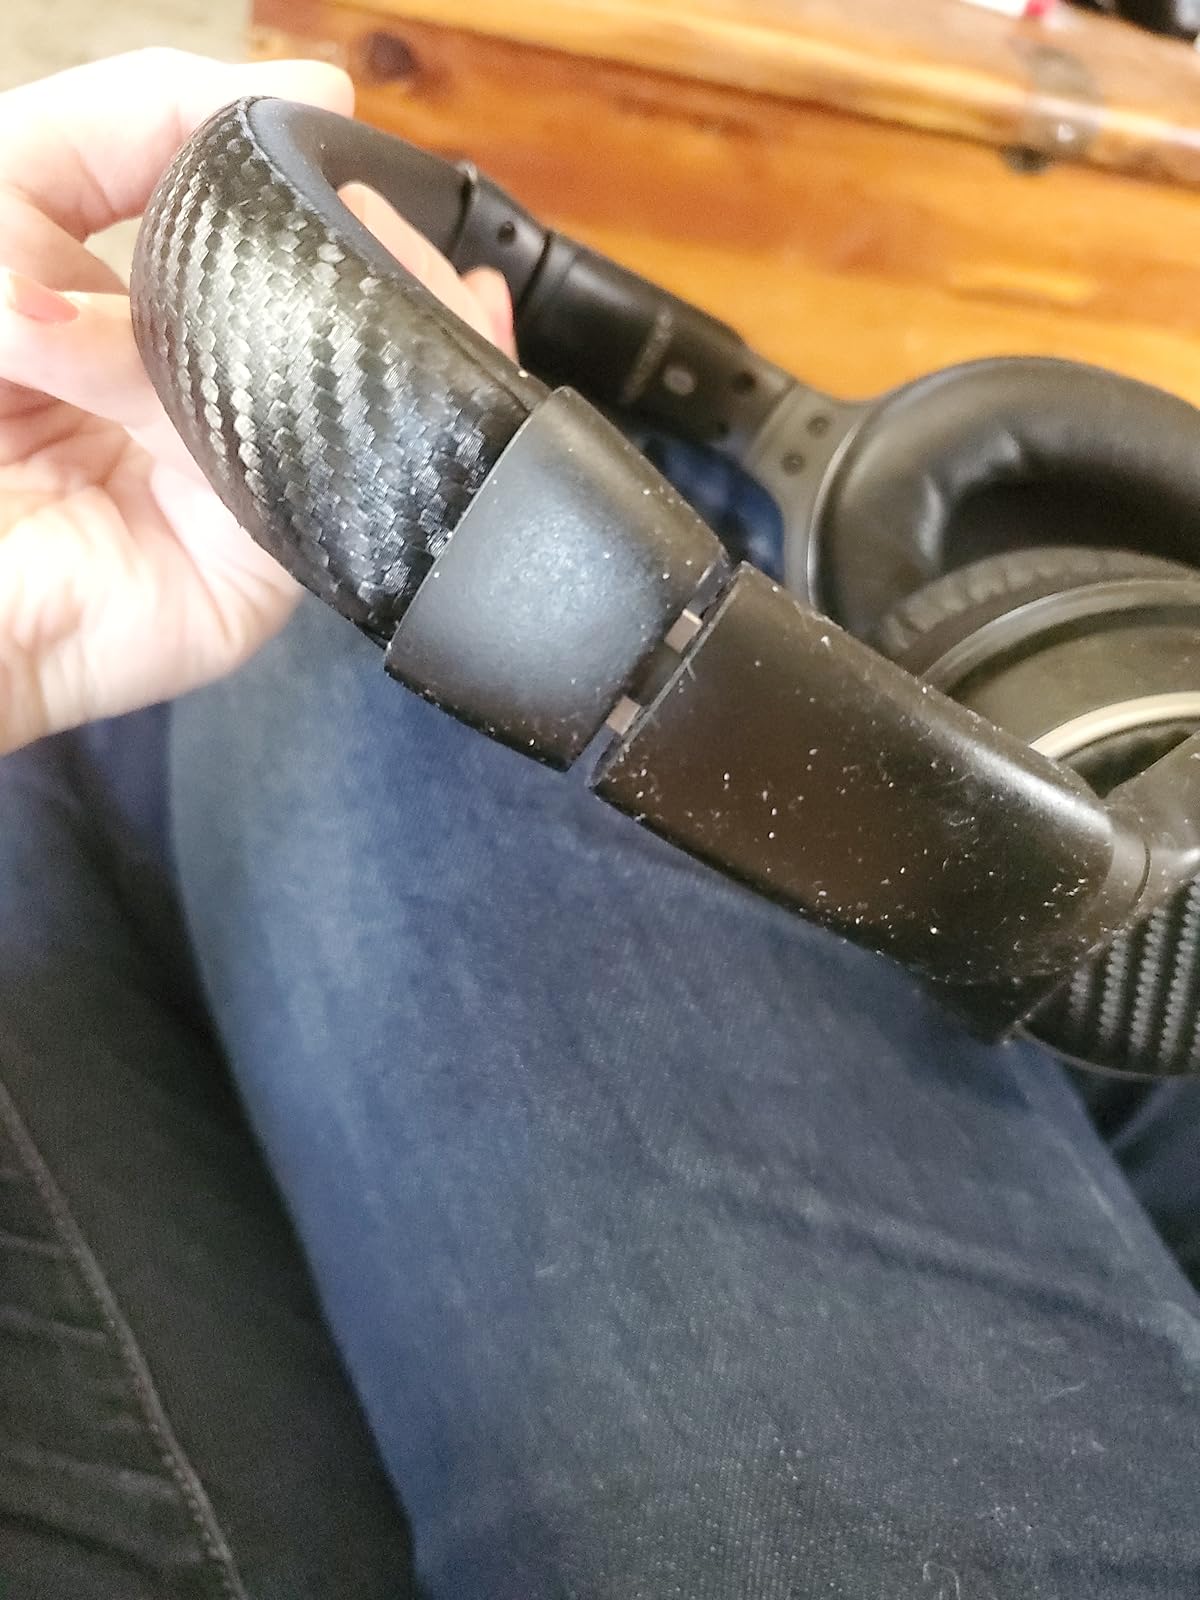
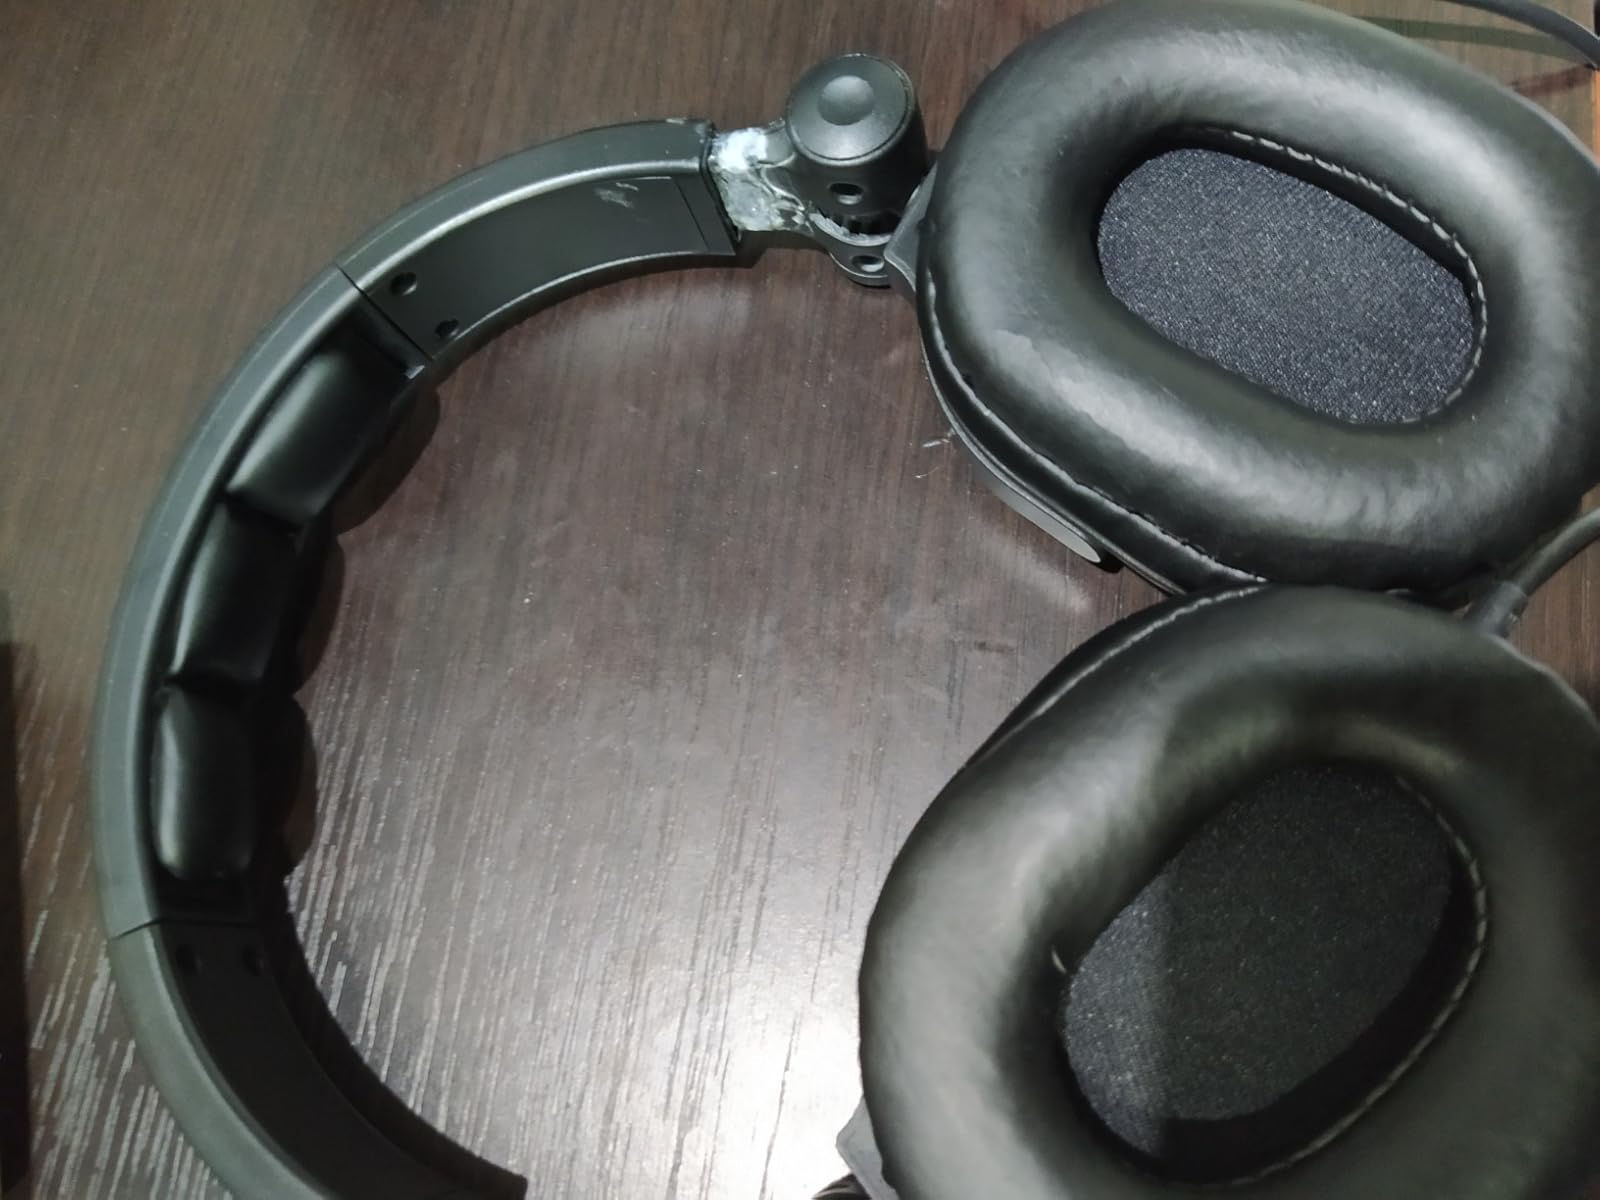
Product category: headphones
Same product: no